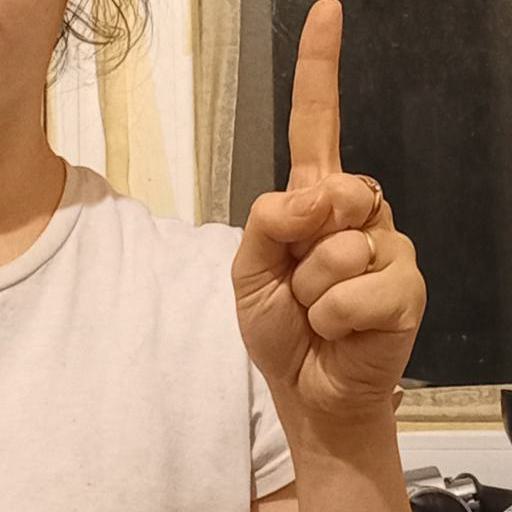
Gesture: one